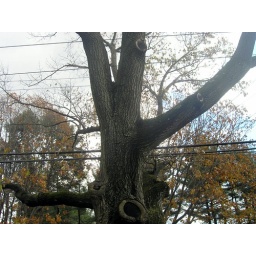
PB2400121-A lovely big tree in front of our house